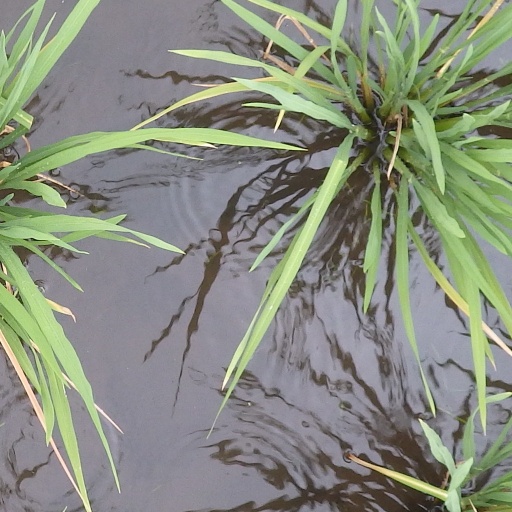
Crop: rice